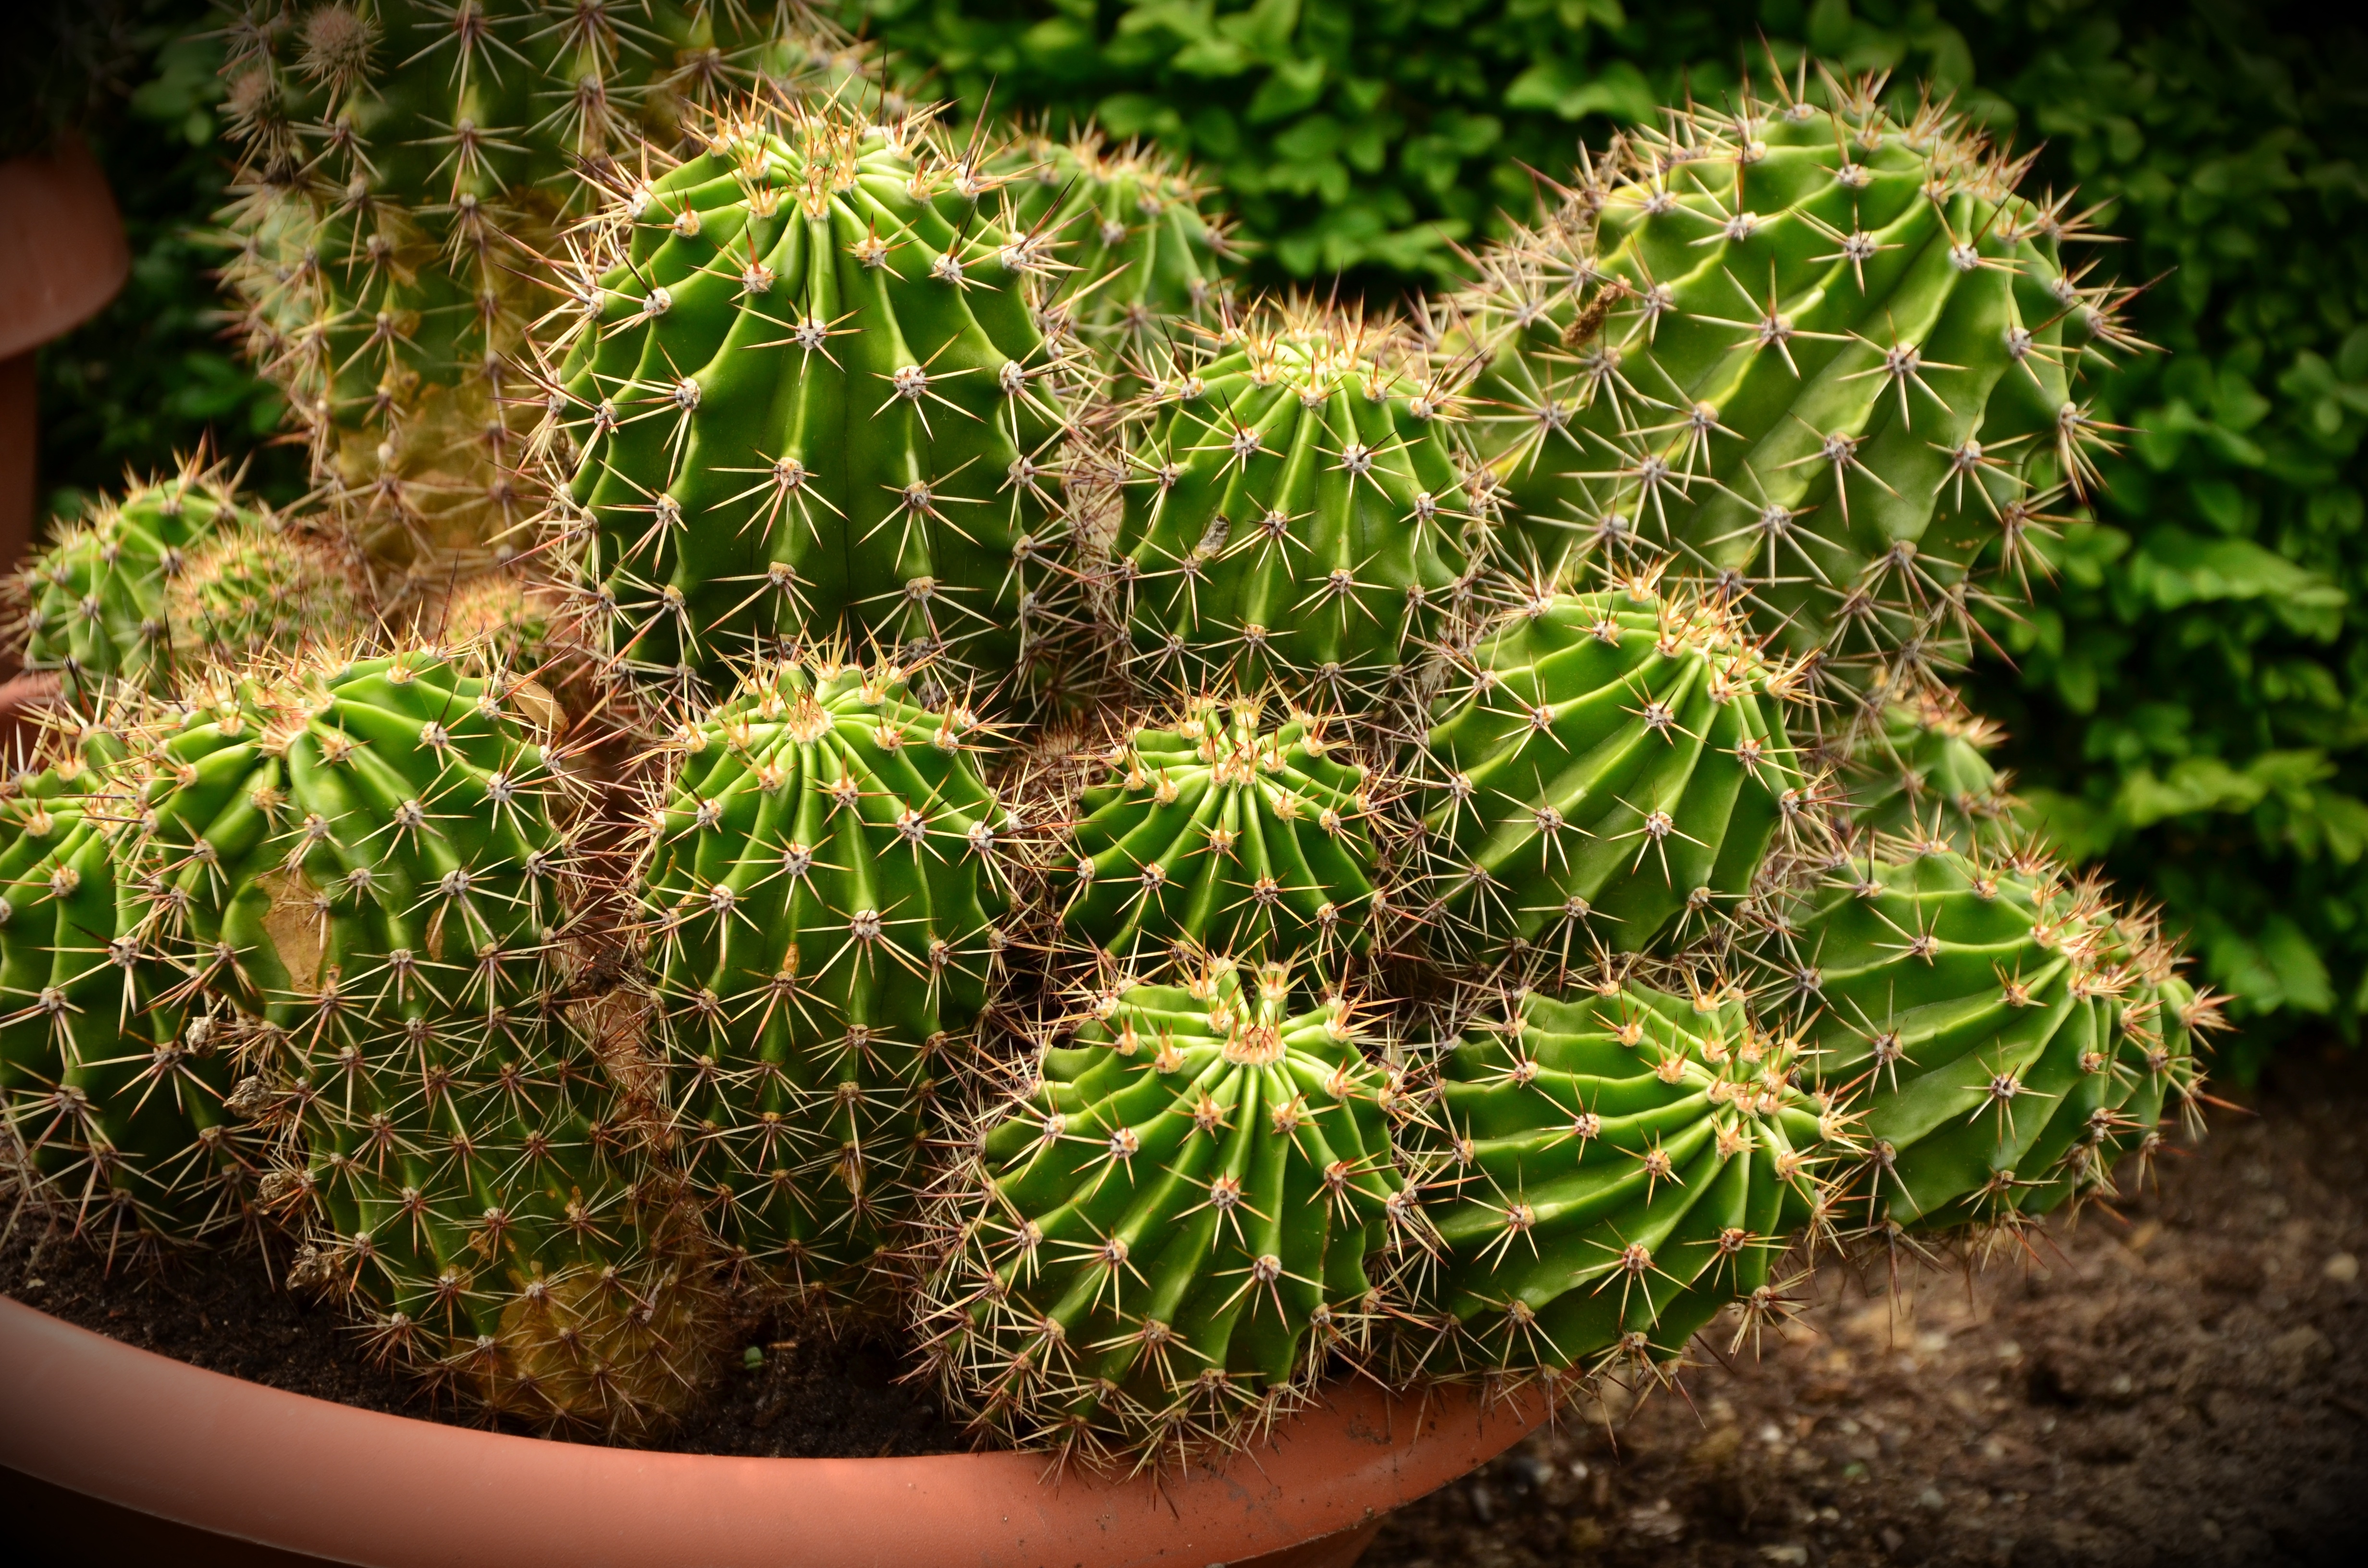
prickly, cactus, plant, flower, green, botany, cactaceae, caryophyllales, sting, flowering plant, desert cactus, plant stem, land plant, thorns spines and prickles, hedgehog cactus